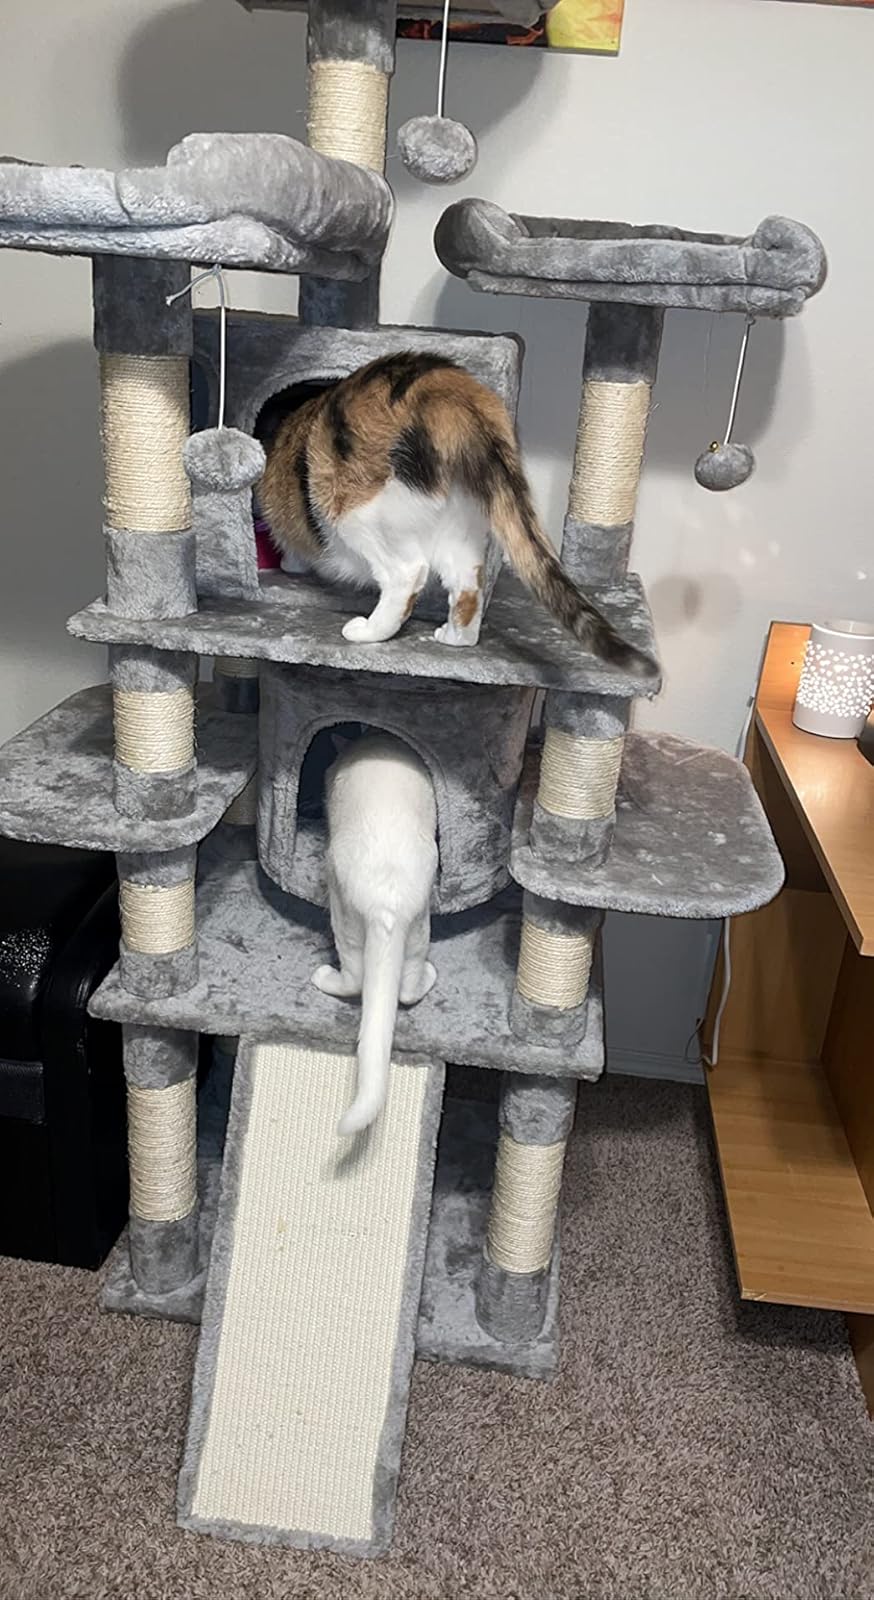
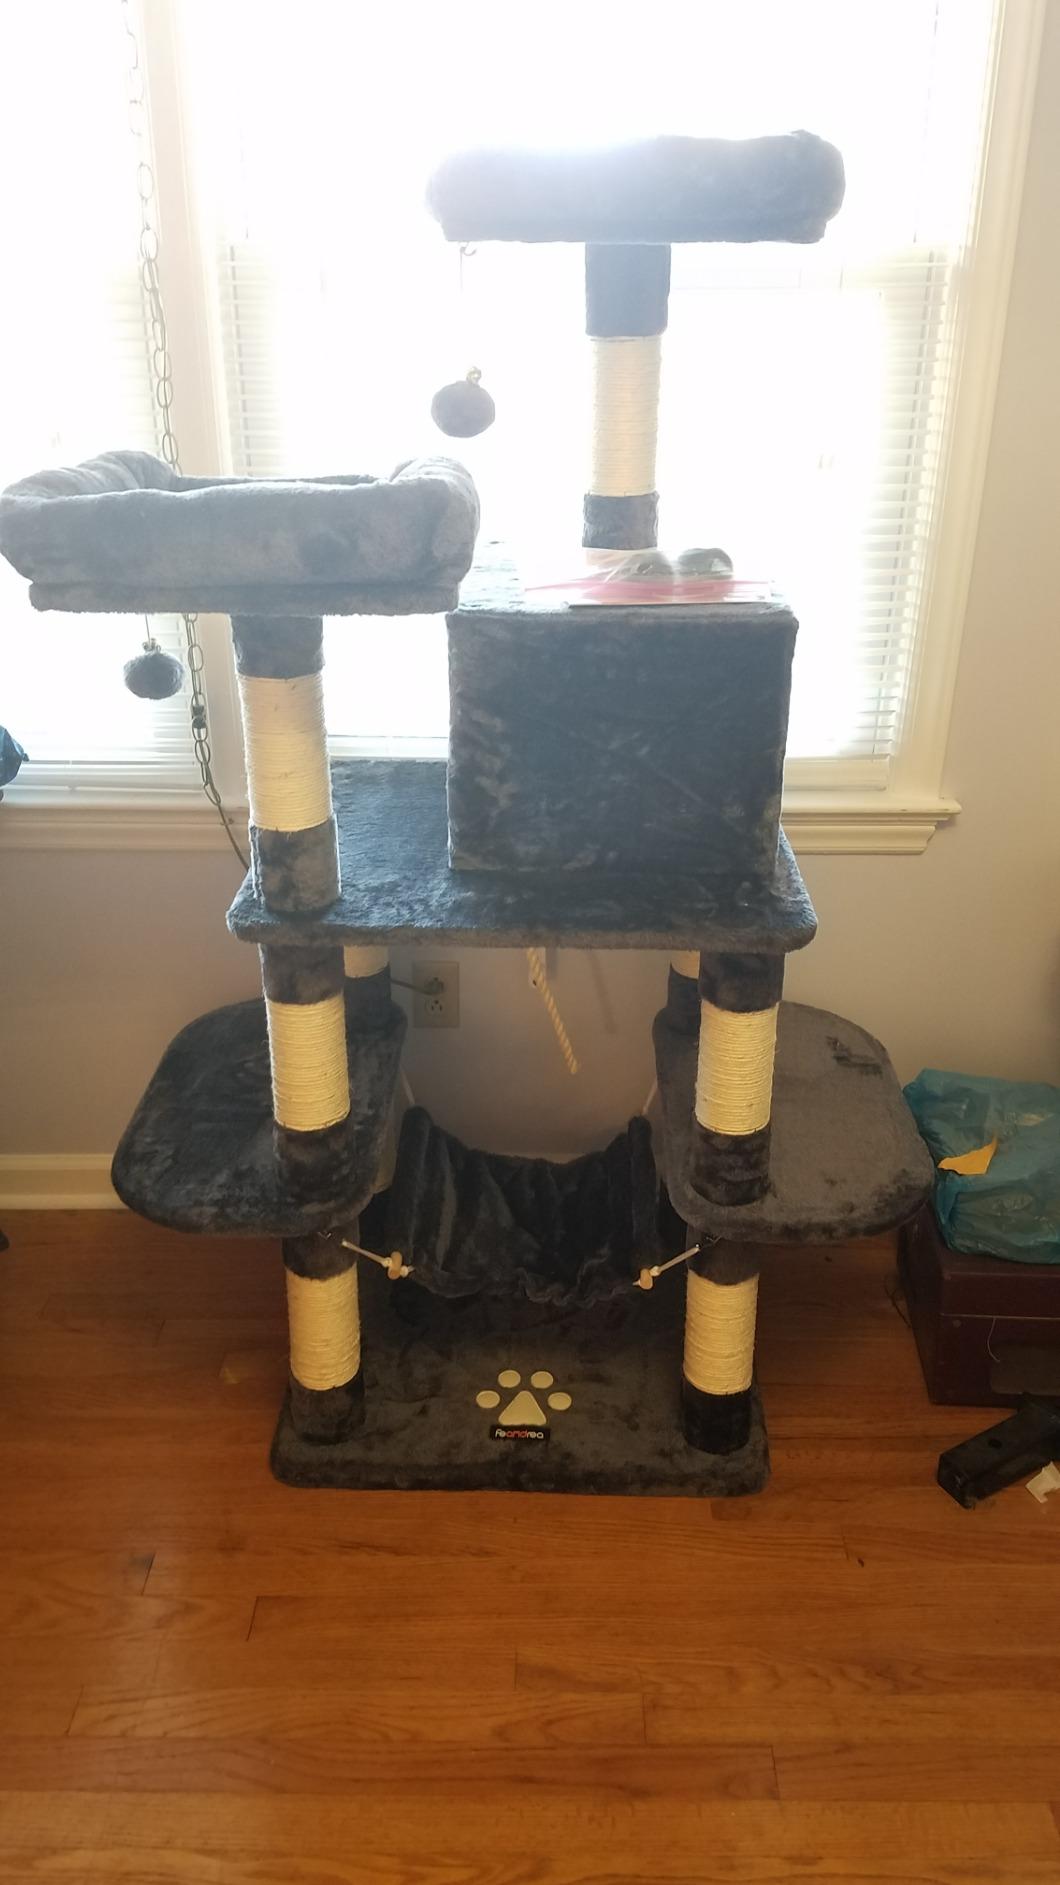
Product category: items_cat tree
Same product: no